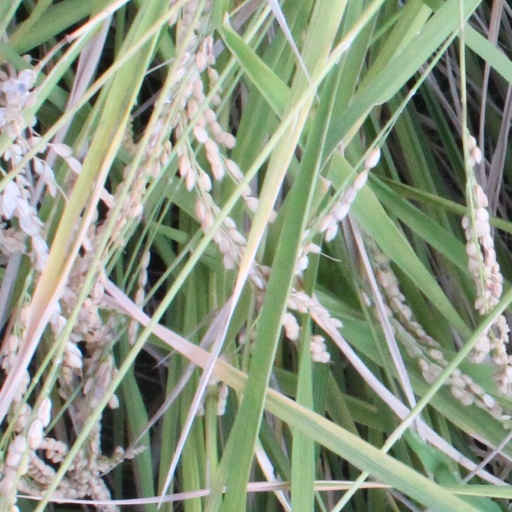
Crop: rice